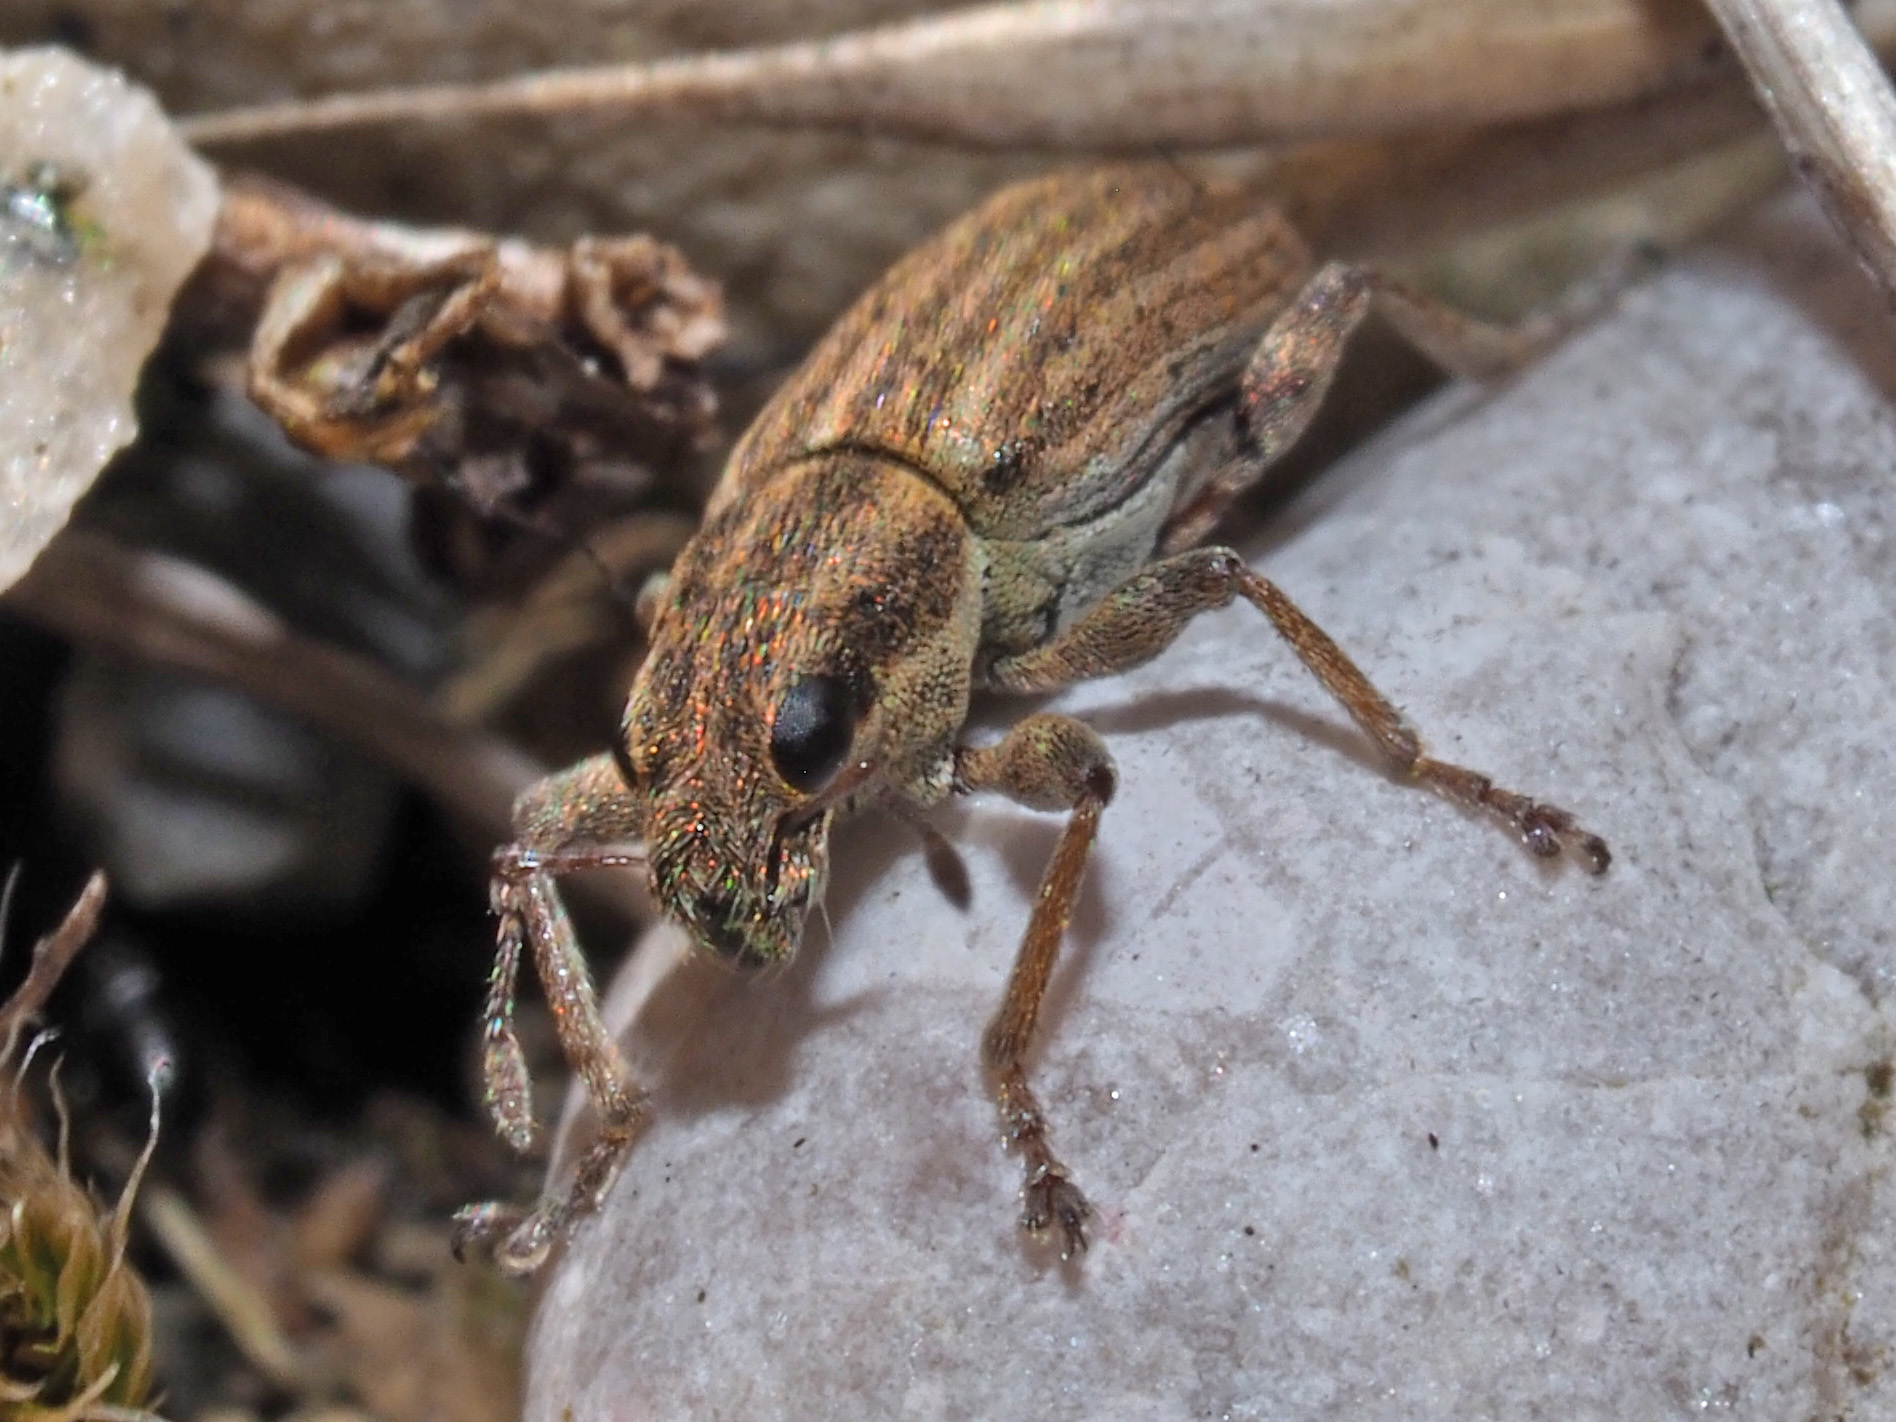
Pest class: pea_leaf_weevil